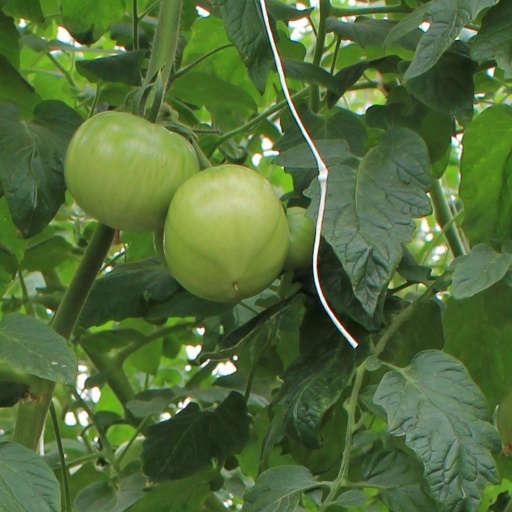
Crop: tomato